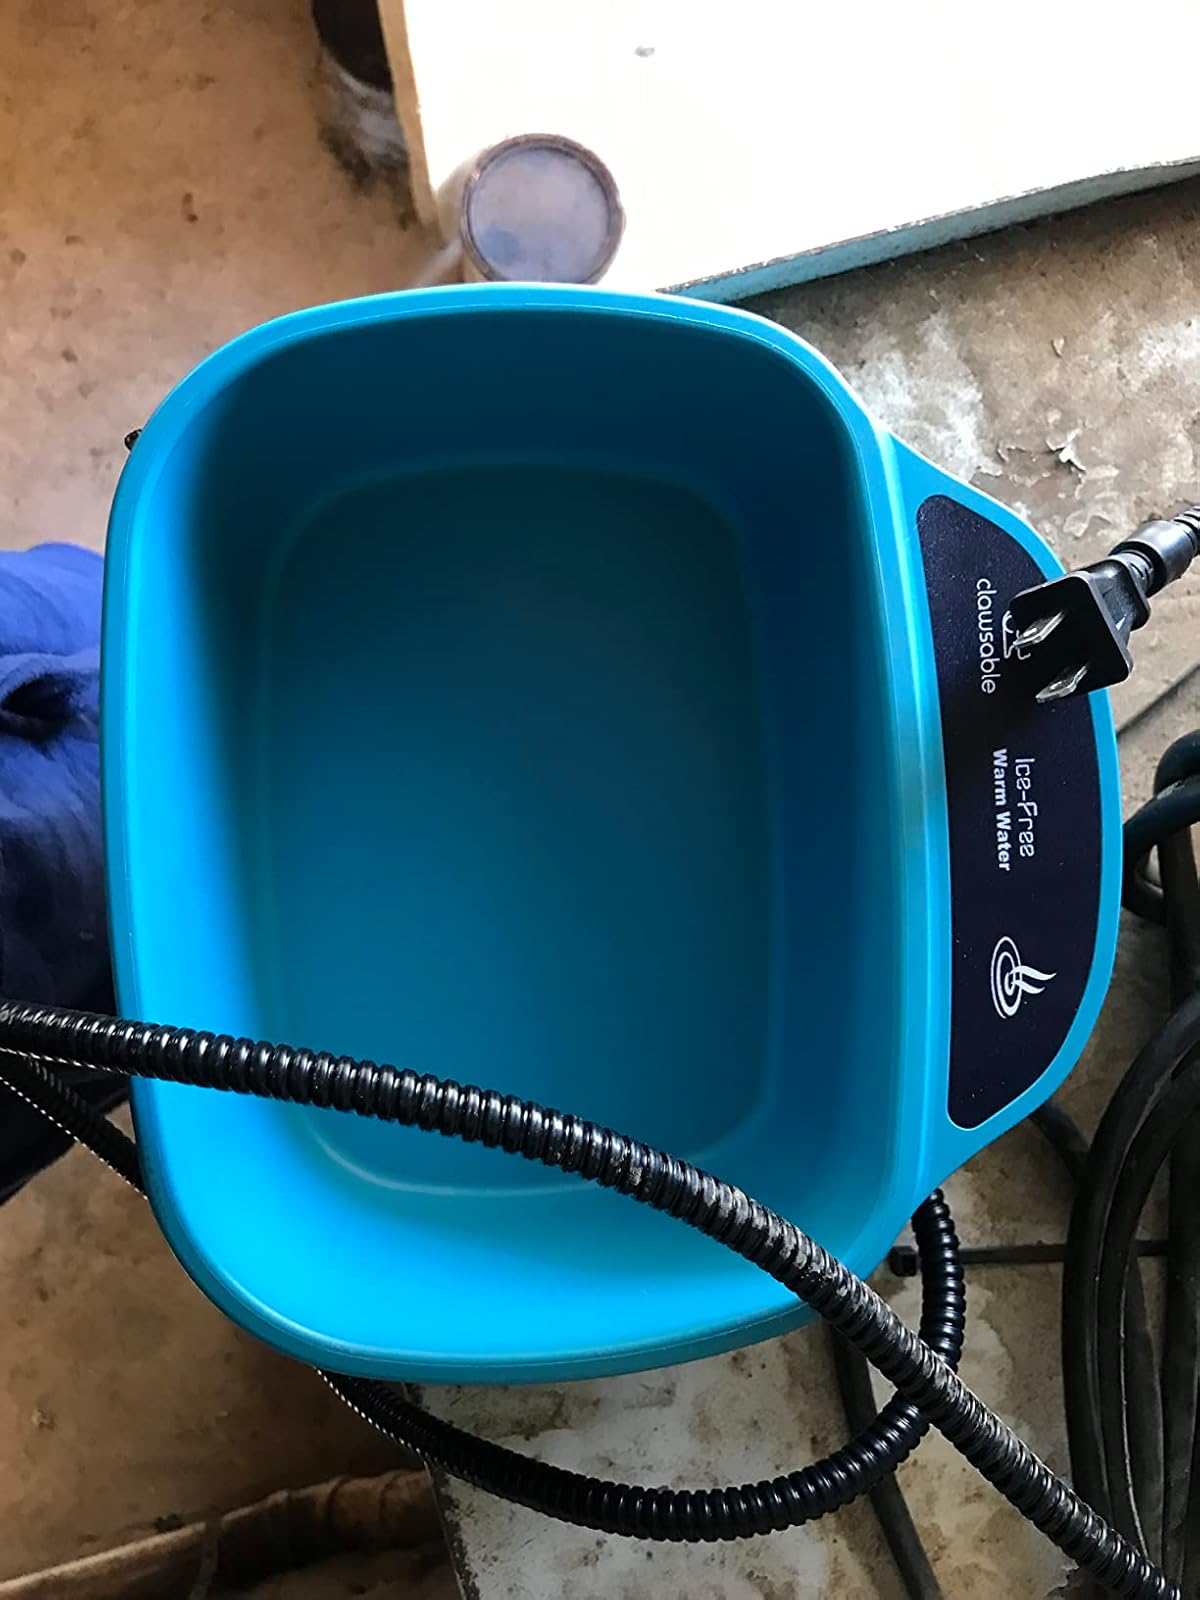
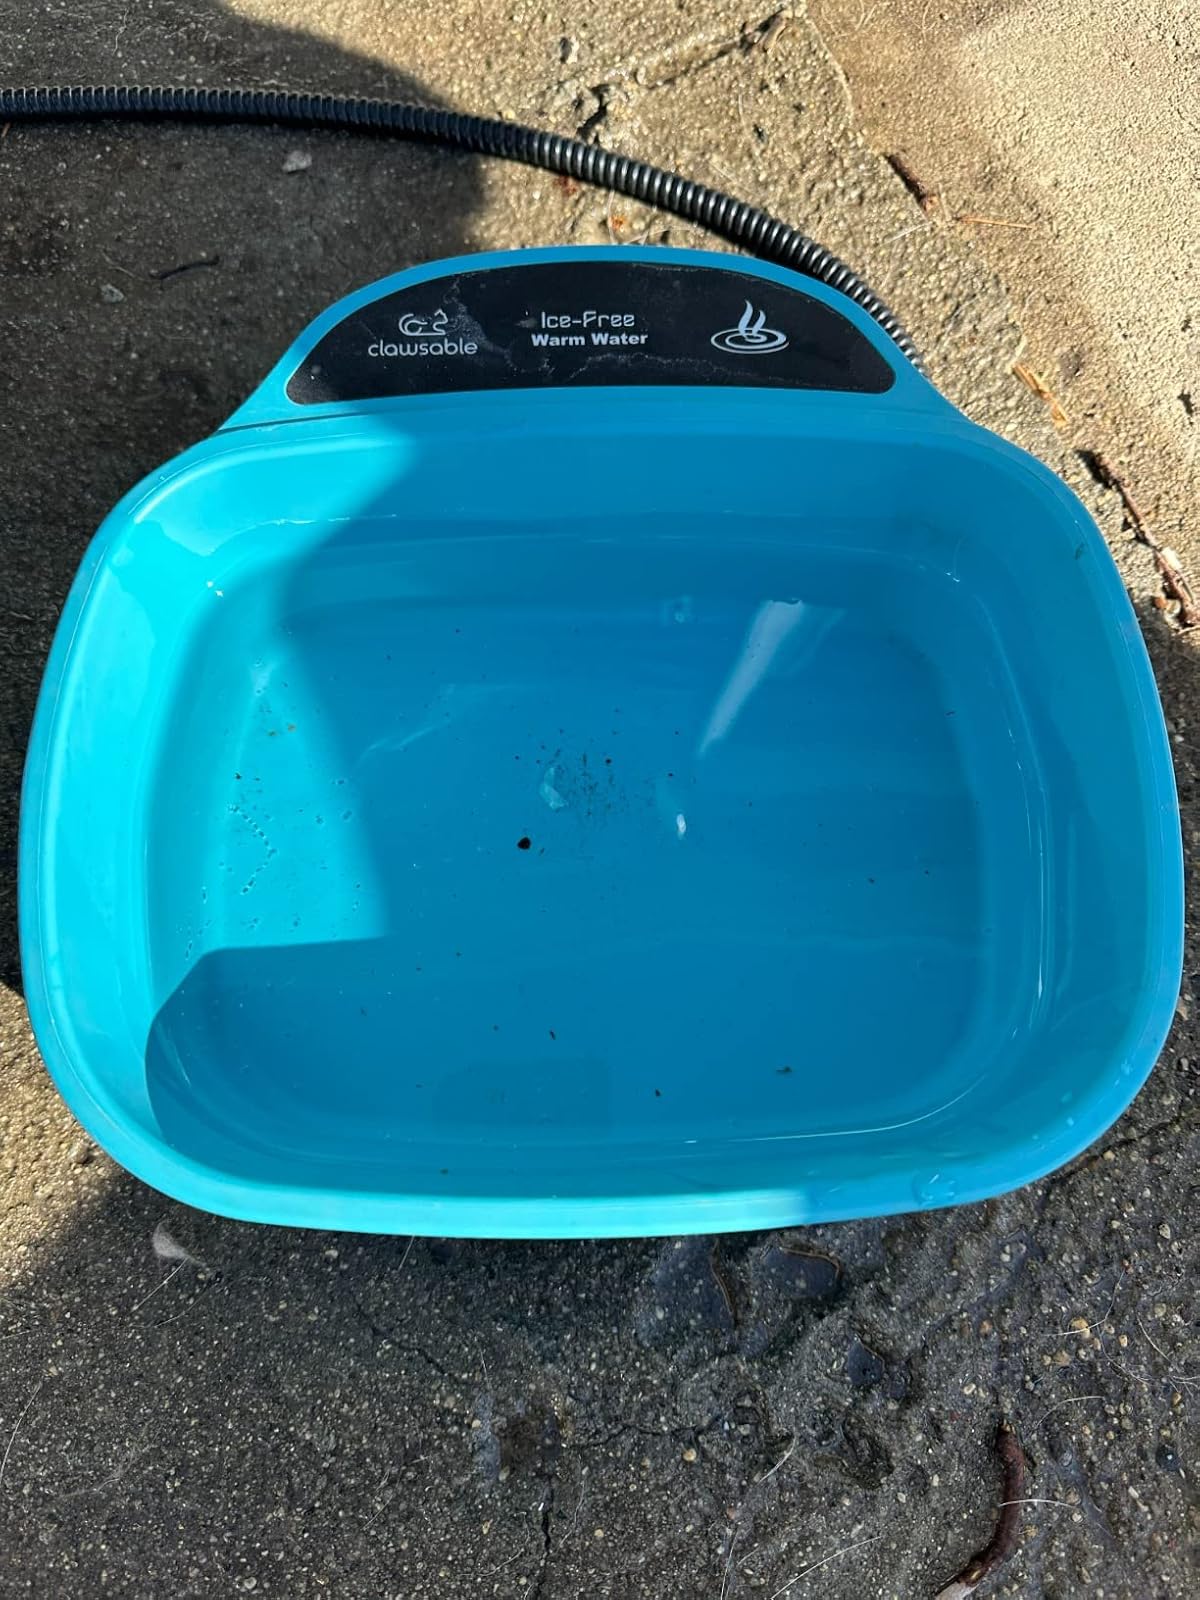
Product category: items_bowl
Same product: yes